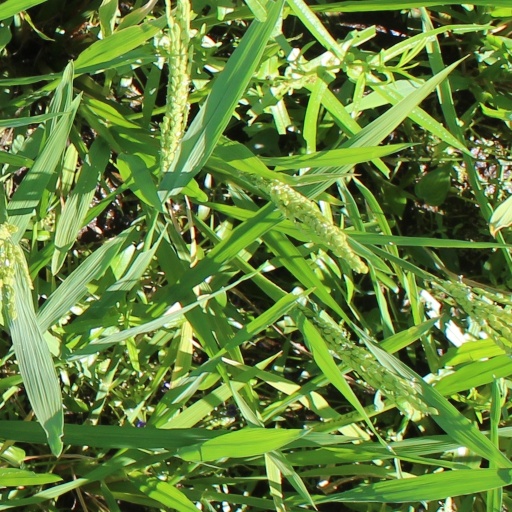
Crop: rice